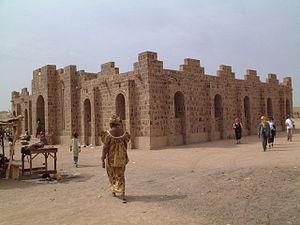
Auteur
Kidal est une commune du Mali, dans le cercle et la région de Kidal dont elle constitue la capitale.
L'Azawad, également orthographié Azaouad ou Azaouâd, est un territoire presque entièrement désertique situé dans le Nord du Mali recouvrant des zones saharienne et sahélienne, dont les touaregs réclament l'indépendance, qu'ils ont proclamée en 2012, avant d'y renoncer le 14 février 2013. Aucun État n'a reconnu cette revendication et le territoire est le plus souvent appelé « Nord du Mali » ou par anglicisme « Nord-Mali ». Le mot azawad est un mot signifiant « zone de pâturage » et dérive du mot tamasheq Azawagh. Le gouvernement du Mali considère le simple emploi de cette dénomination comme séditieux